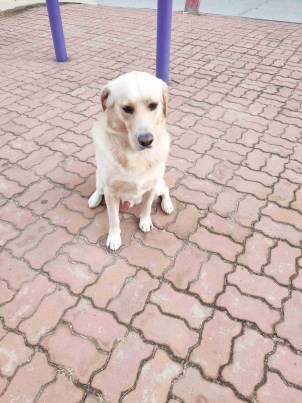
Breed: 3580-n000122-Labrador_retriever